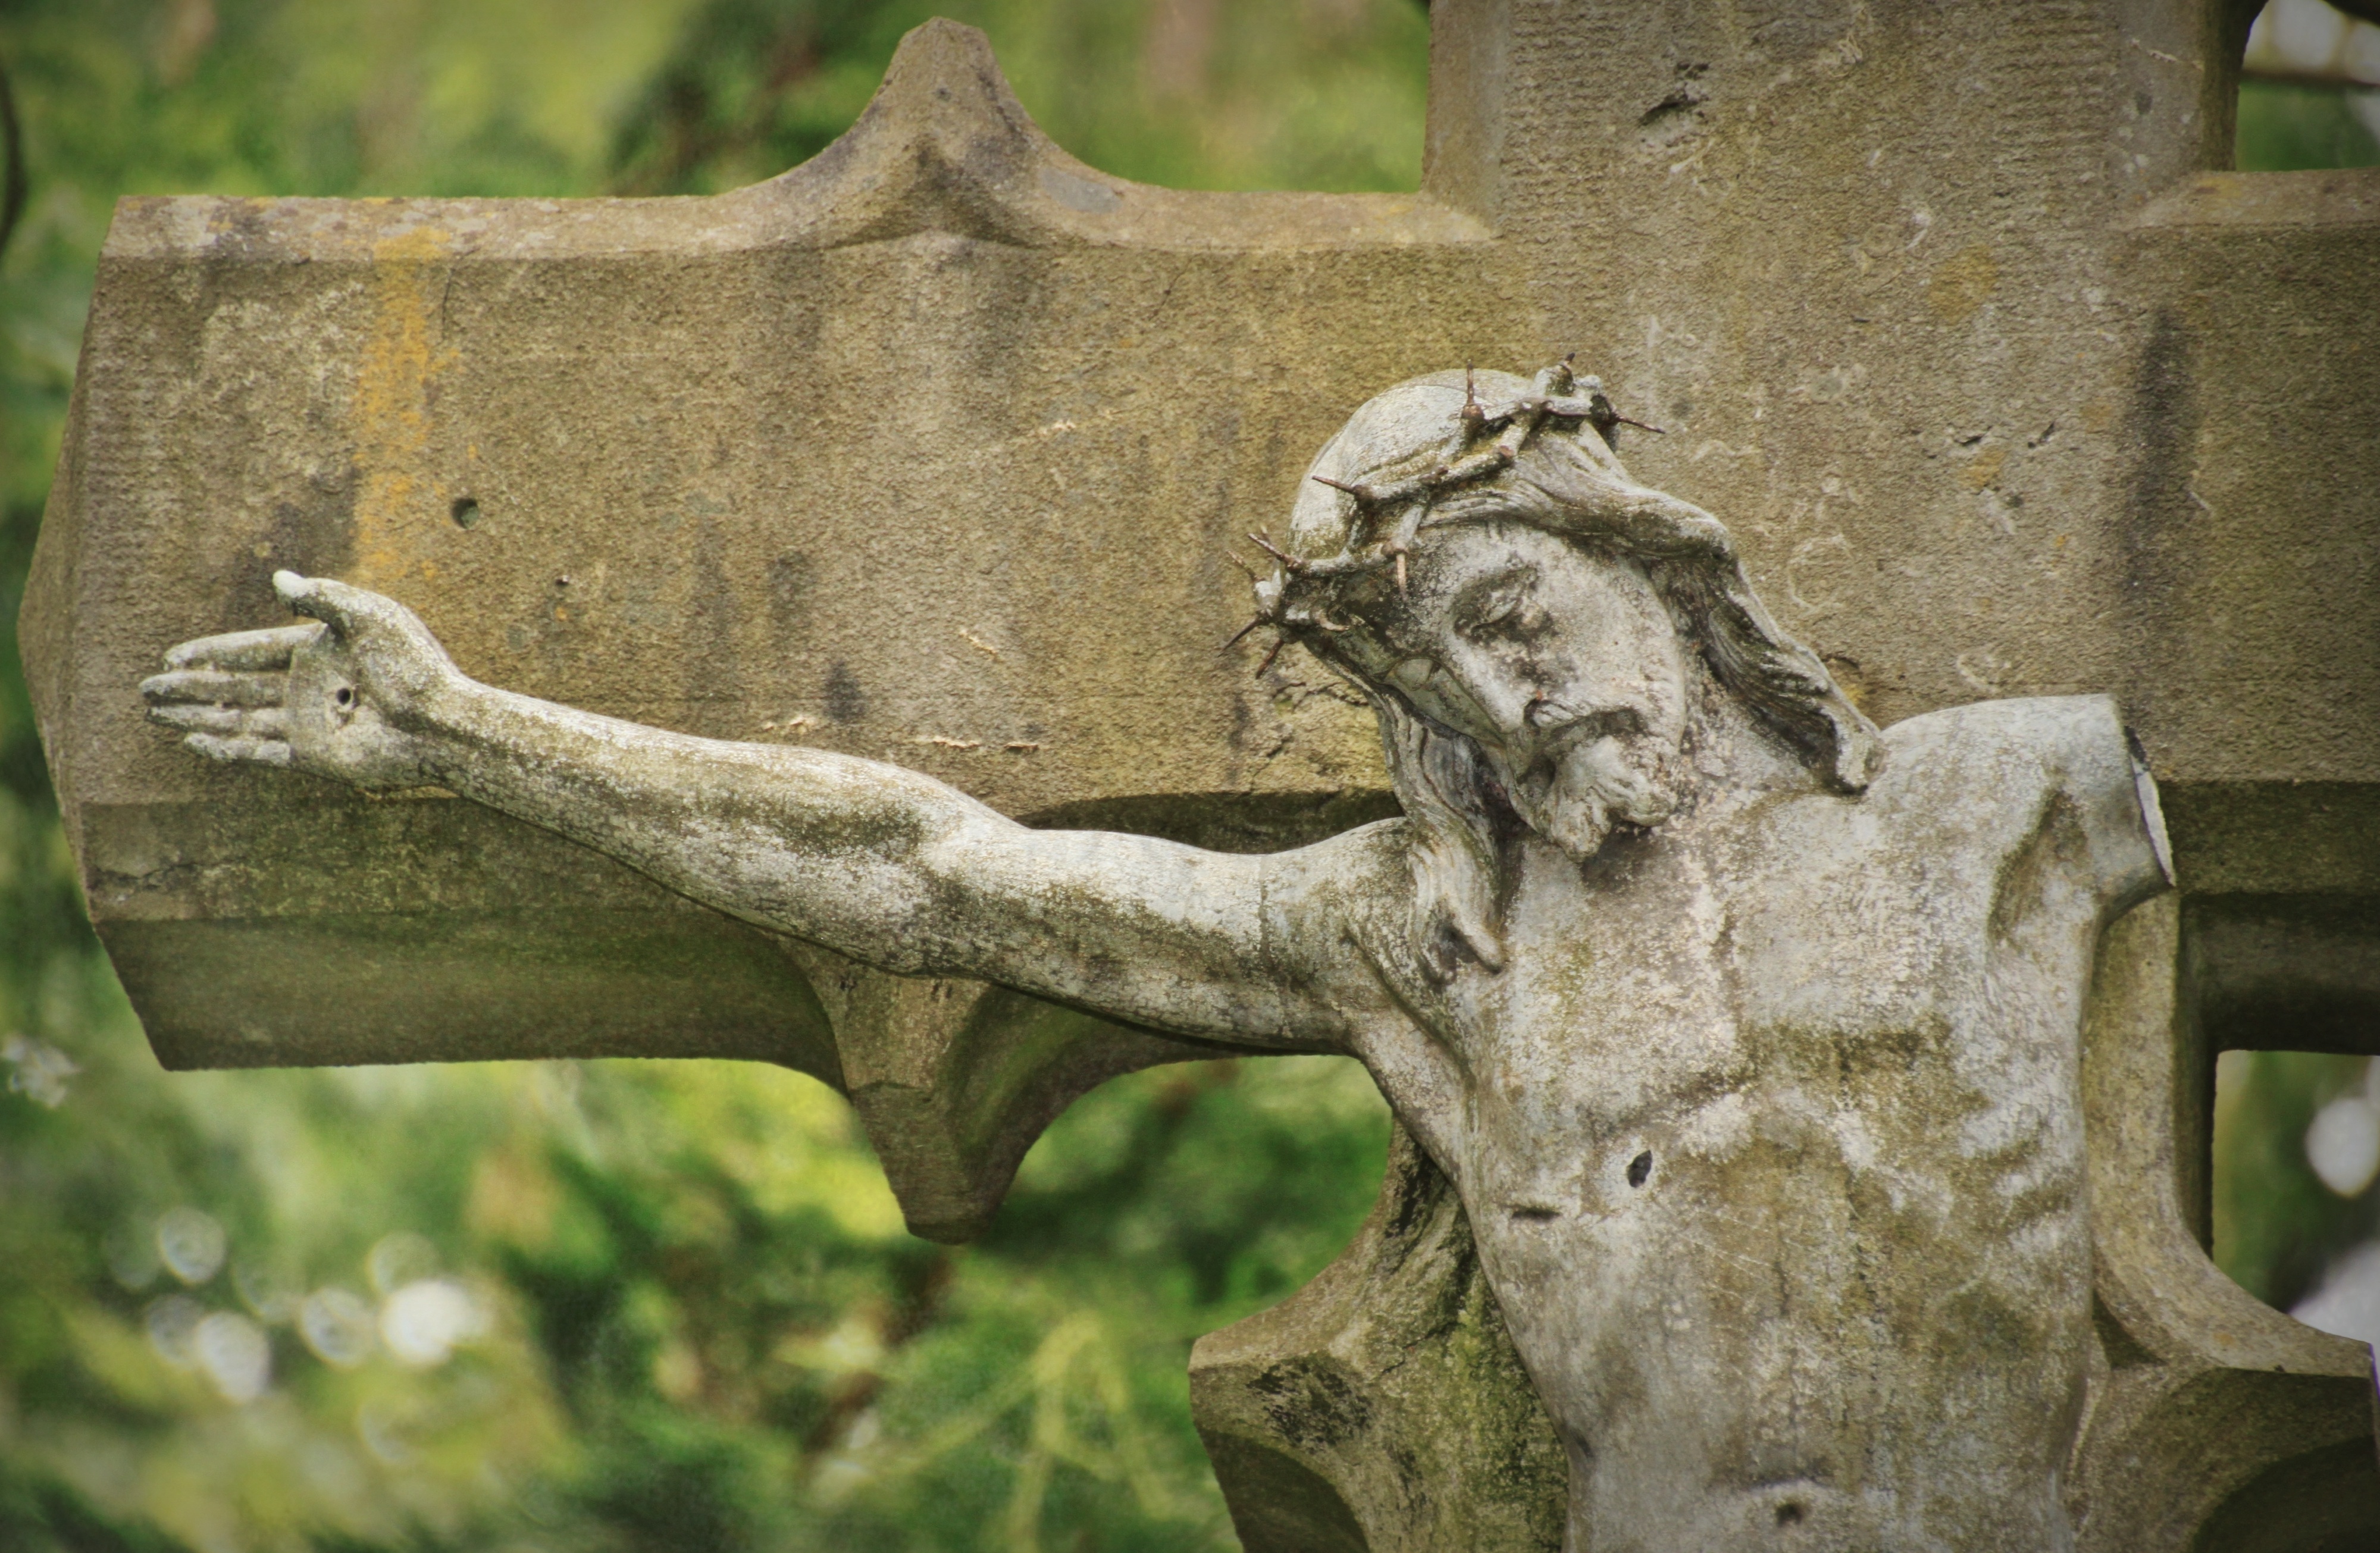
tree, old, monument, statue, symbol, religion, cross, cemetery, christian, weathered, gargoyle, grave, sculpture, christ, art, figure, temple, faith, jesus, christianity, tomb, carving, crucifixion, mourning, believe, jesus christ, crown of thorns, stone figure, ailing, stone carving, ancient history